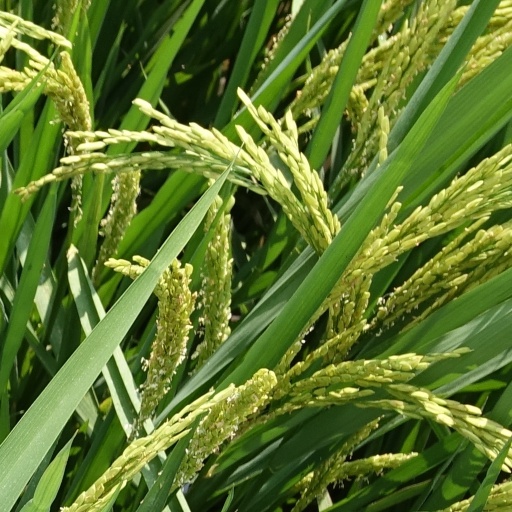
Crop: rice